Yamato people

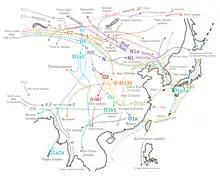

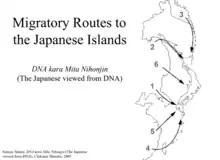
Migration routes into Japan during the Jōmon period

The earliest written records about Japanese people are from Chinese sources. These sources spoke about the Wa people, the direct ancestors of the Yamato and other Japonic agriculturalists. Early Chinese historians described the land of Wa as a land of hundreds of scattered tribal communities. Third-century Chinese sources reported that the Wa lived on raw fish, vegetables, and rice served on bamboo and wooden trays, clapped their hands in worship (something still done in Shinto shrines today), and built earthen-grave mounds. They also maintained vassal-master relations, collected taxes, had provincial granaries and markets, and observed mourning. The "Wei Zhi", which is part of the Records of the three Kingdoms, first mentions Yamataikoku and Queen Himiko in the 3rd century. According to the record, Himiko assumed the throne of Wa, as a spiritual leader, after a major civil war. Her younger brother was in charge of the affairs of state, including diplomatic relations with the Chinese court of the Kingdom of Wei. When asked about their origins by the Wei embassy, the people of Wa claimed to be descendants of the people of Wu, a historic figure of the Wu Kingdom around the Yangtze Delta of China, however this is disputed. The Wa of Na also received a golden seal from the Emperor Guangwu of the Eastern Han dynasty. This event was recorded in the "Book of the Later Han" compiled by the Chinese historian Fan Ye in the 5th century AD. The seal itself was discovered in northern Kyūshū in the 18th century.